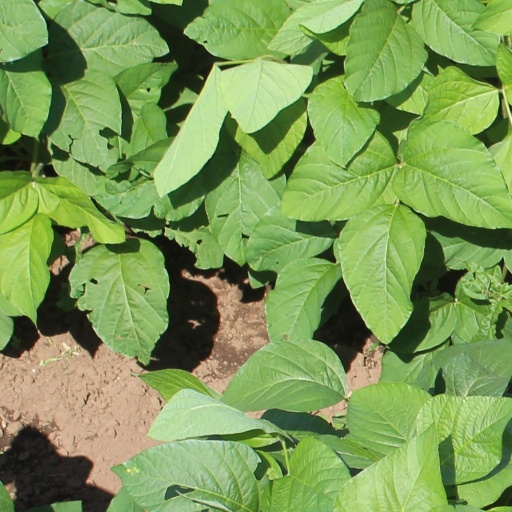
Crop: soybean